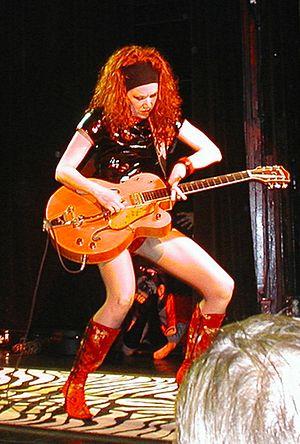
La chronologie du rock, présente les principaux événements de ce genre musical et des différents courants qui en sont issus.